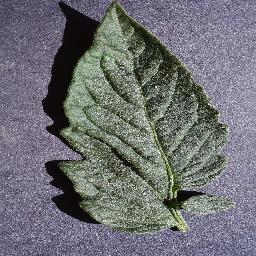
Label: Tomato___healthy